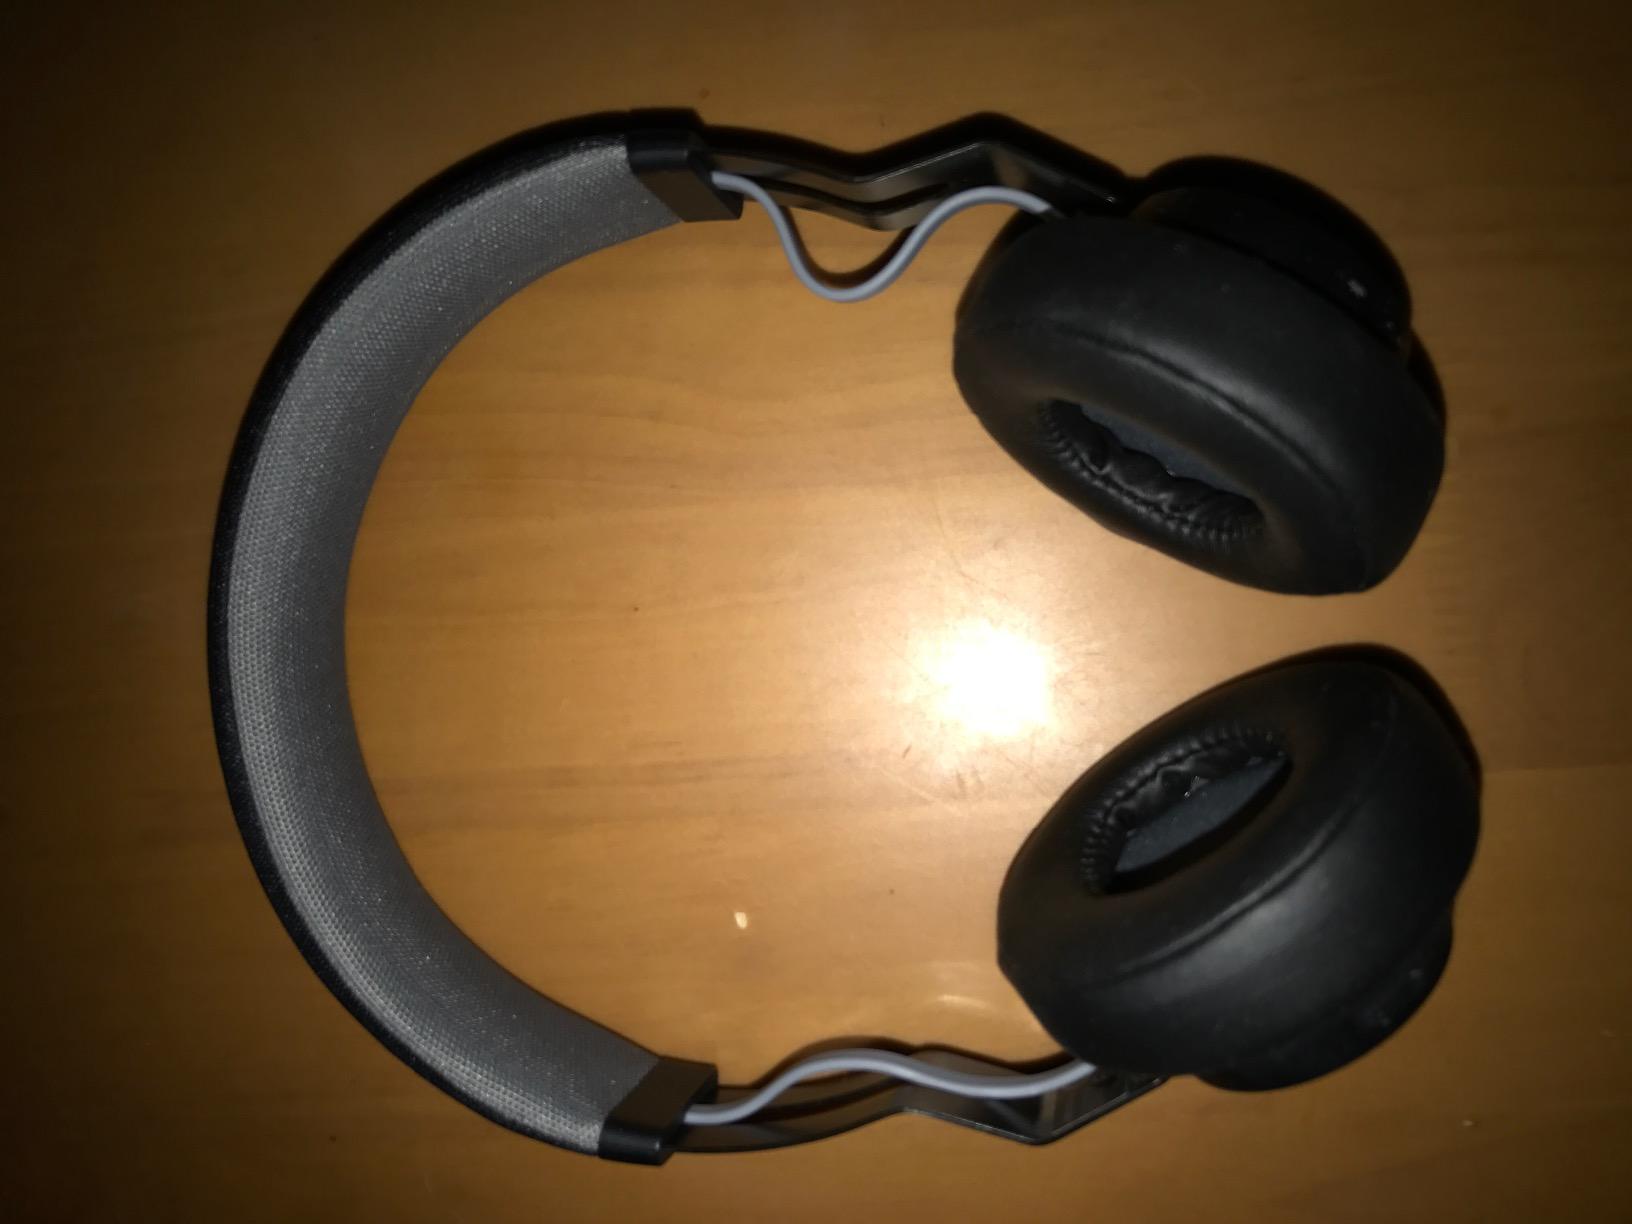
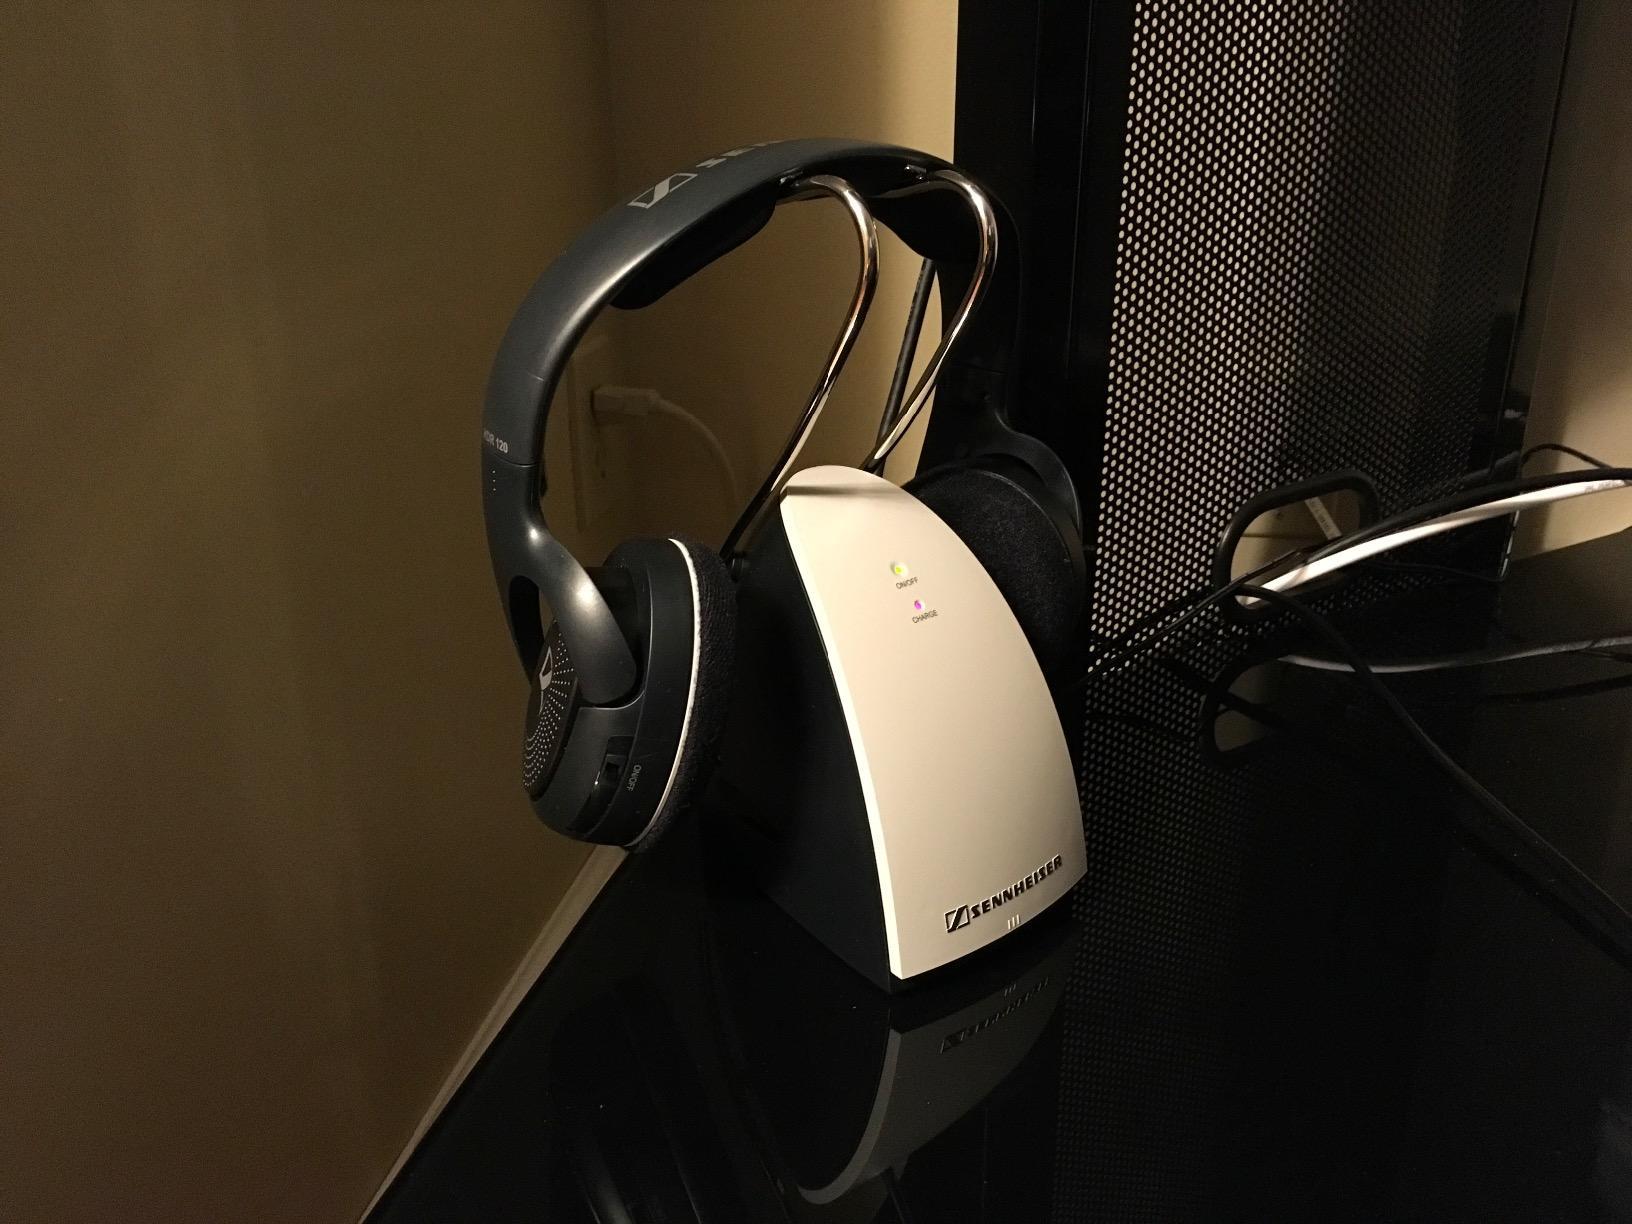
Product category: headphones
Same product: no